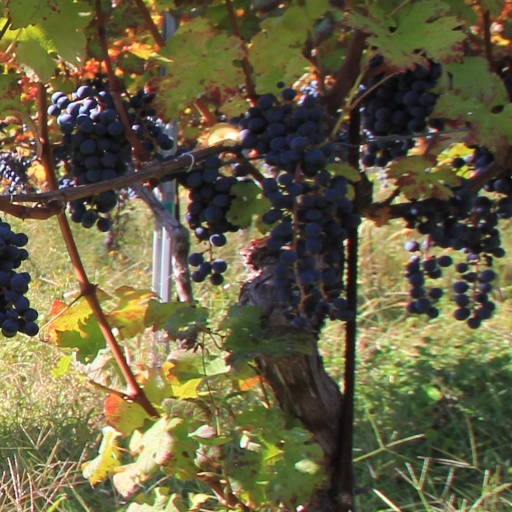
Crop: grape